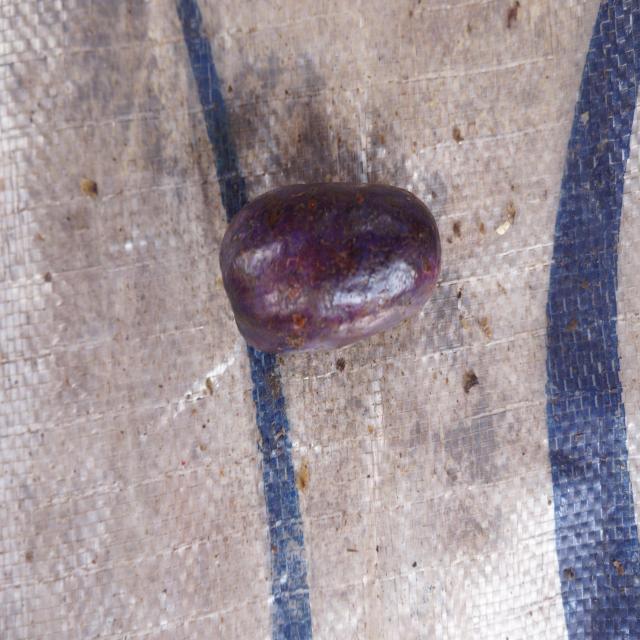
Plum grade: unaffected